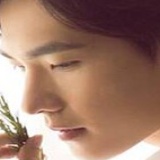
diễn viên Lý Hoành Nghị